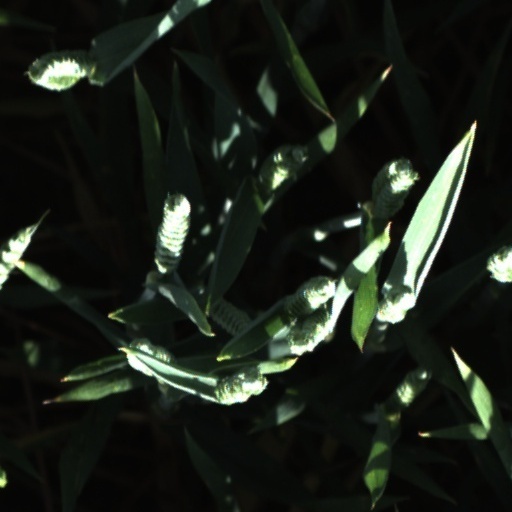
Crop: wheat